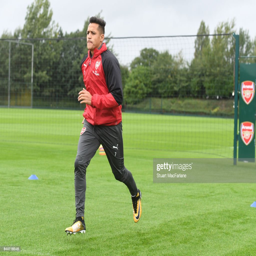
football player during a training session .